The Creeping Terror

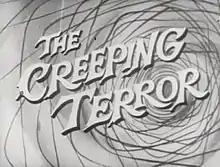
Title screen

The Creeping Terror (a.k.a. The Crawling Monster) is a 1964 horror–science fiction film directed and produced by, and starring, Vic Savage. The plot is centered upon an extraterrestrial, slug-like creature that attacks and eats people whole in a small American town.